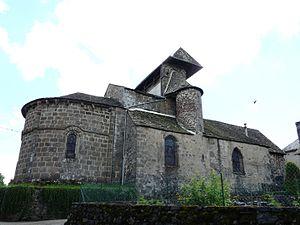
L'église de Saint-Bonnet-de-Salers, Cantal, France.